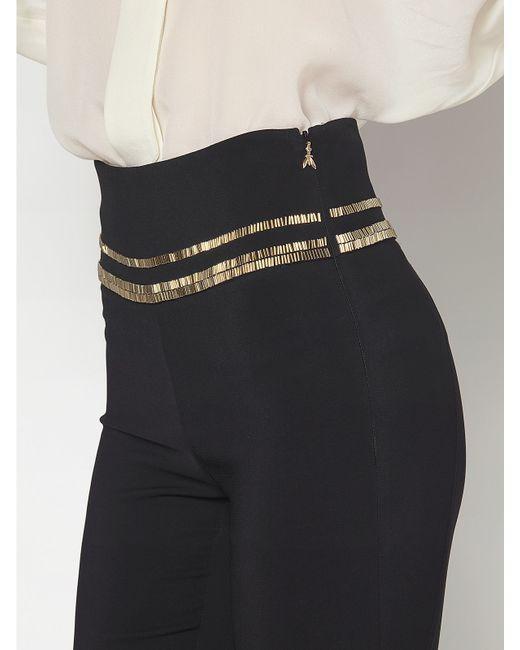
schwarze Skinny Stretchhose mit goldenem Gürtel